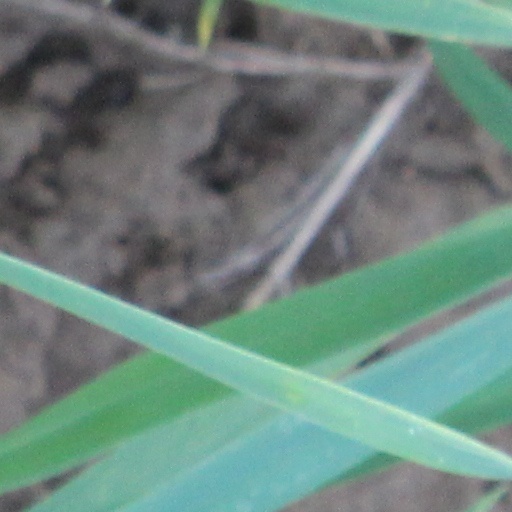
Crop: wheat